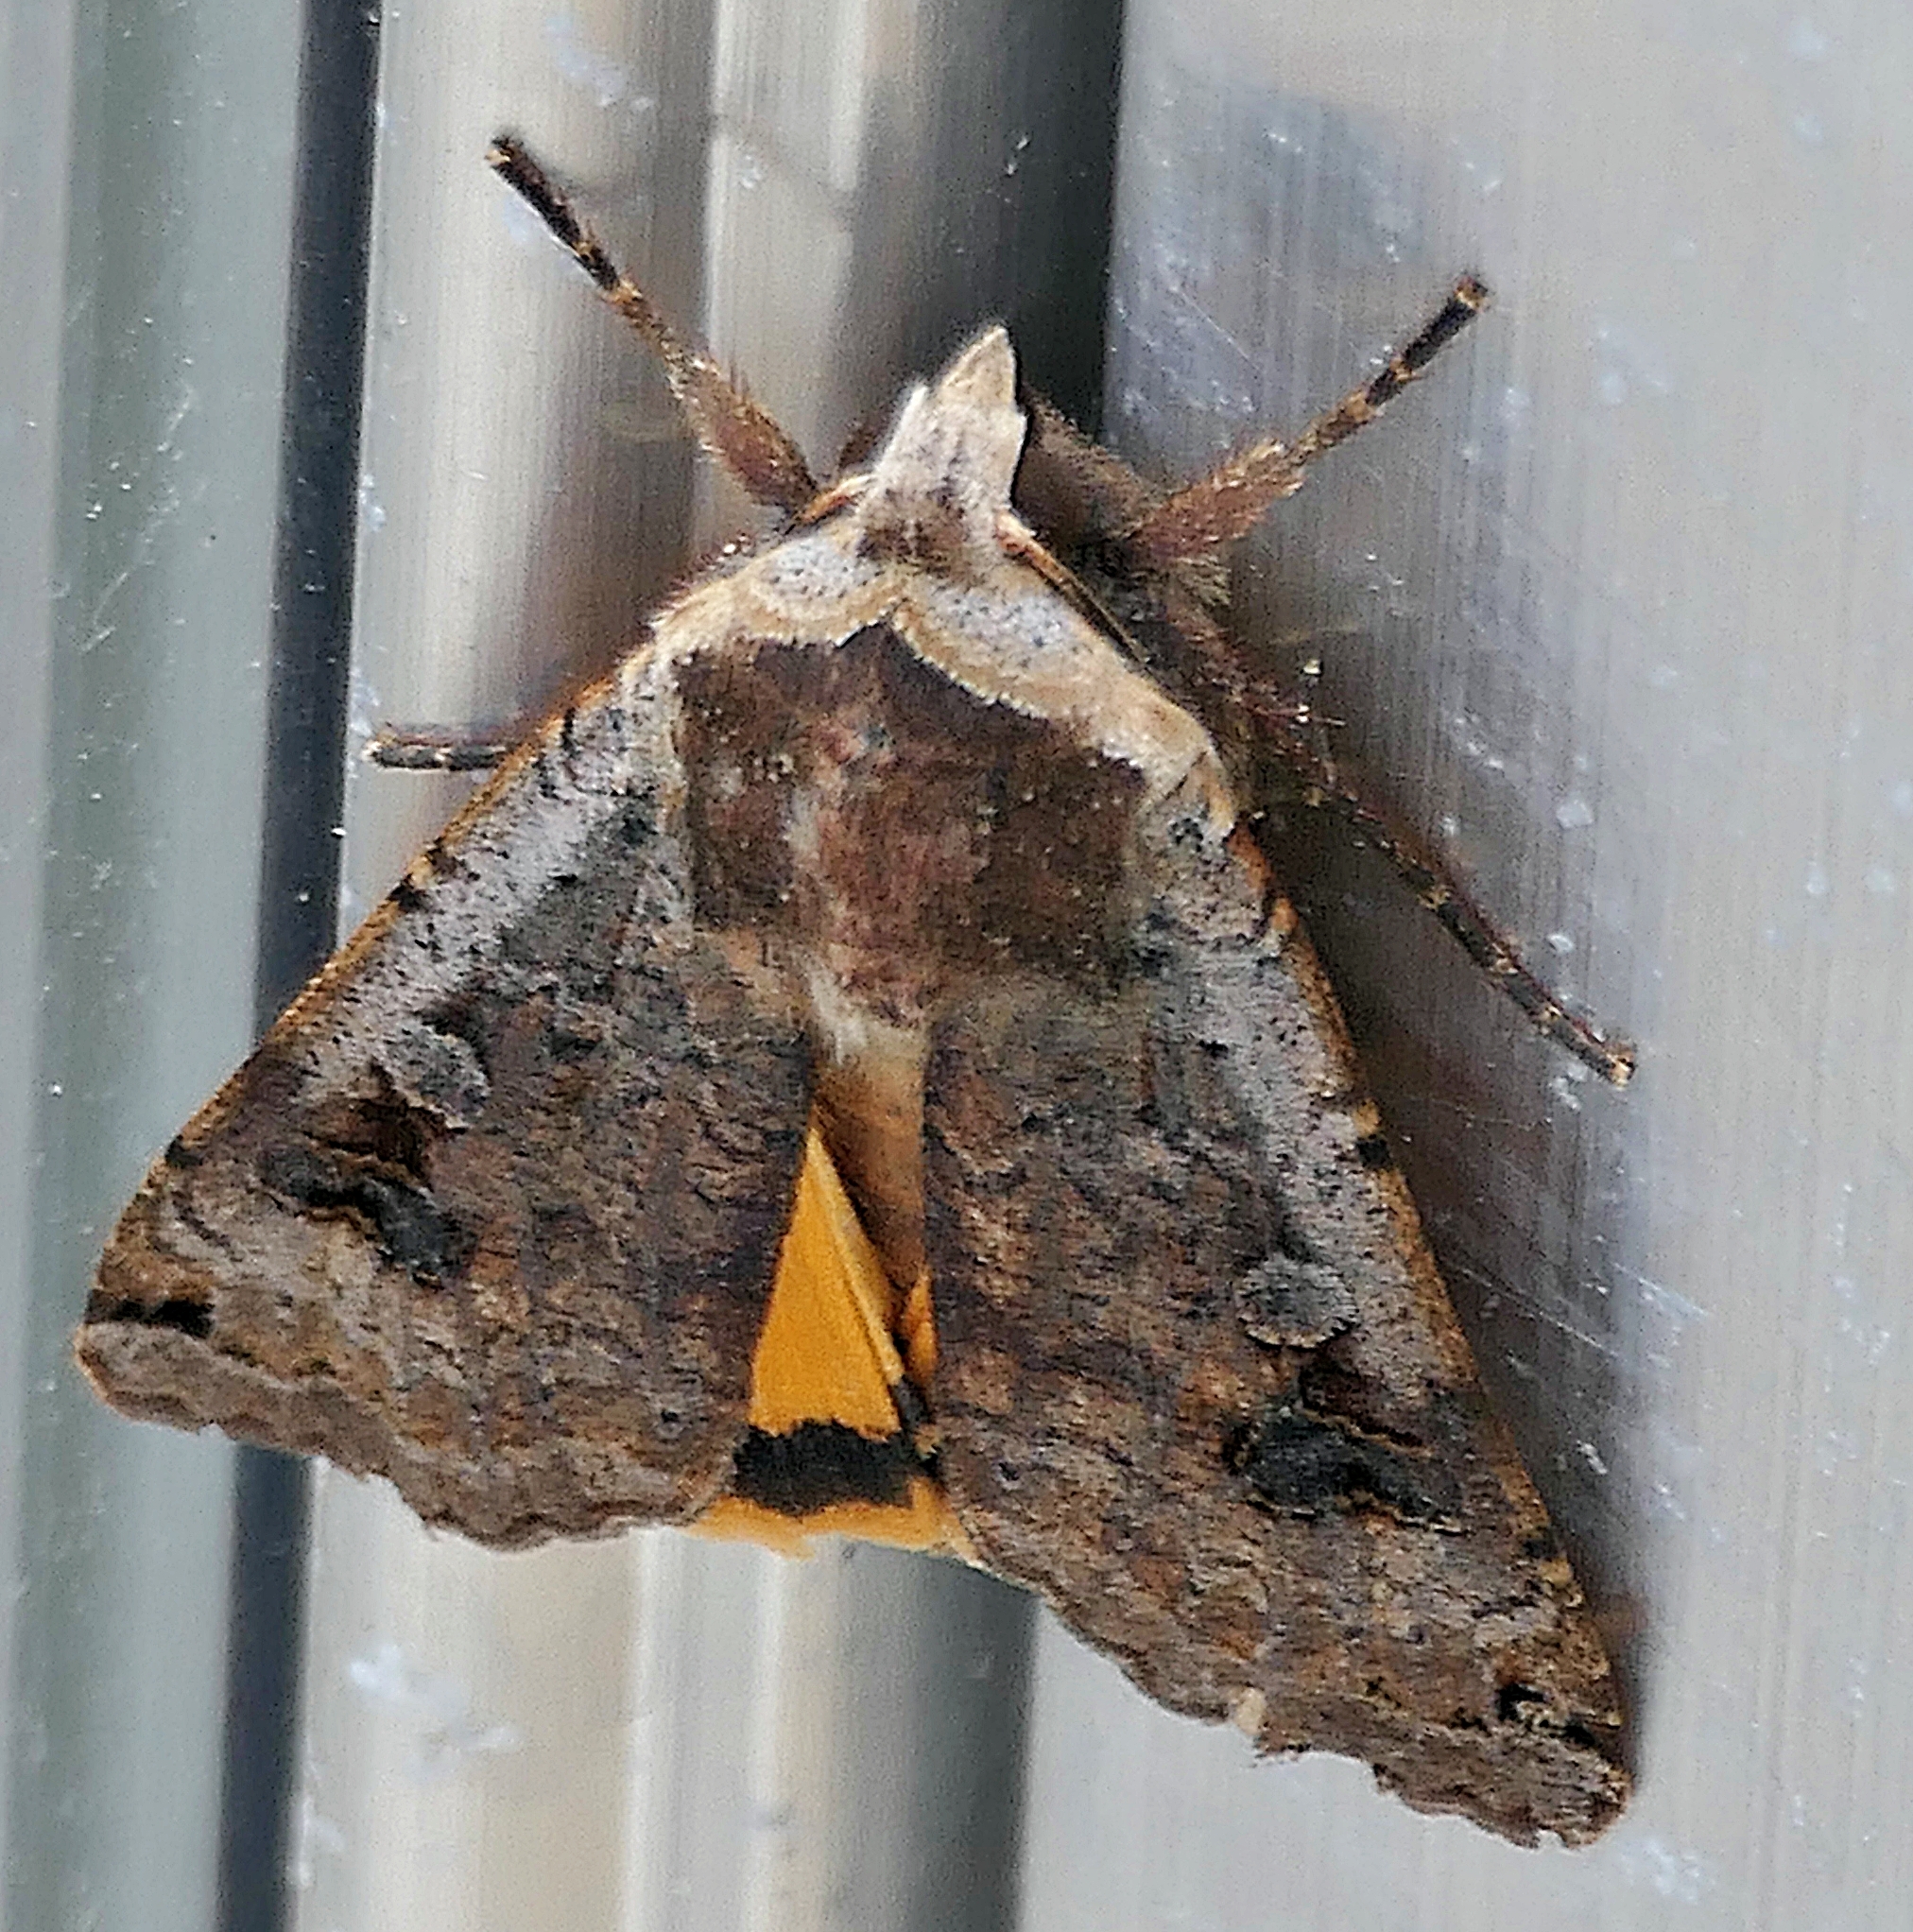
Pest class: cutworms